Higher education in Saskatchewan

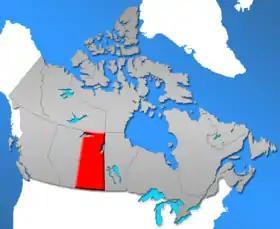
Saskatchewan location in Canada

Historically, Saskatchewan's higher education system has been "significantly shaped" by demographics. In 1901, the urban population in Saskatchewan was 14,266 (16%) while the rural population was 77,013 (84%). One hundred years later, the proportions had changed significantly: urban population in 2001 was 629,036 (64%) while the rural population was 349,897 (36%). The province's higher education system has changed significantly in response both to this demographic shift and to provincial politics.